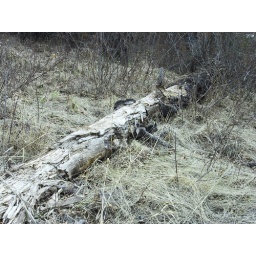
A fallen tree in the grass